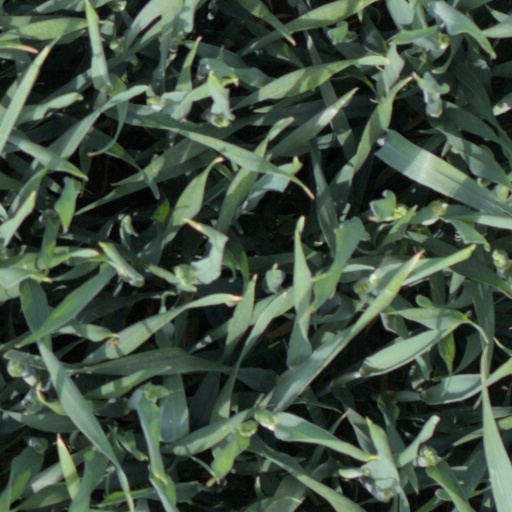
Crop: wheat